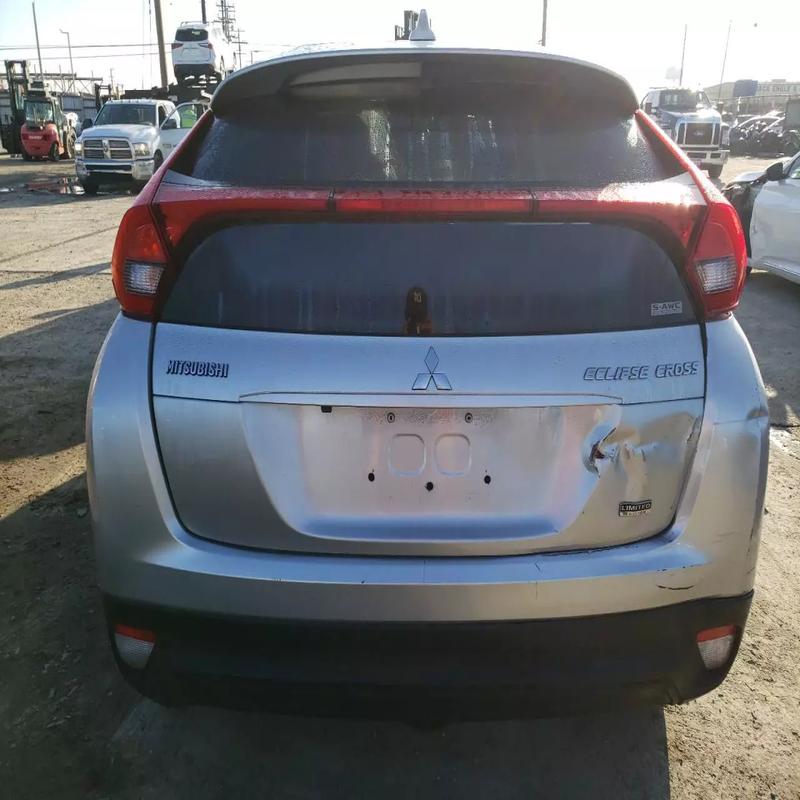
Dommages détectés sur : malle, pare-choc arrière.
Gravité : mineur